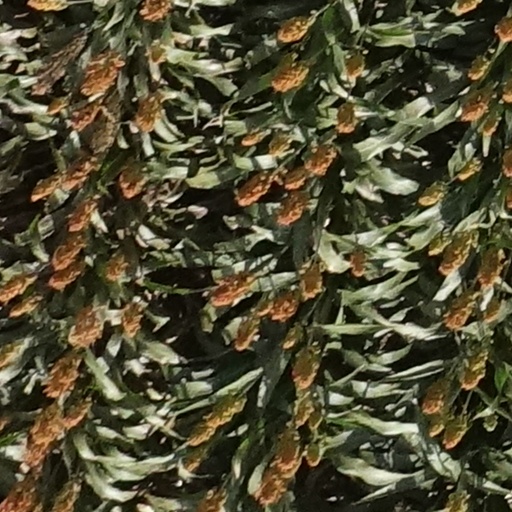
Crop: sorghum